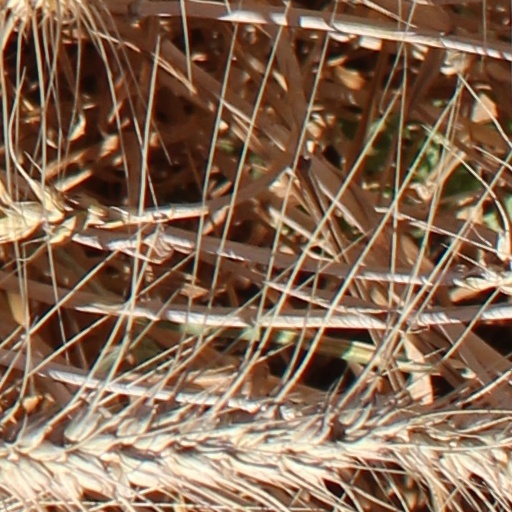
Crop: wheat